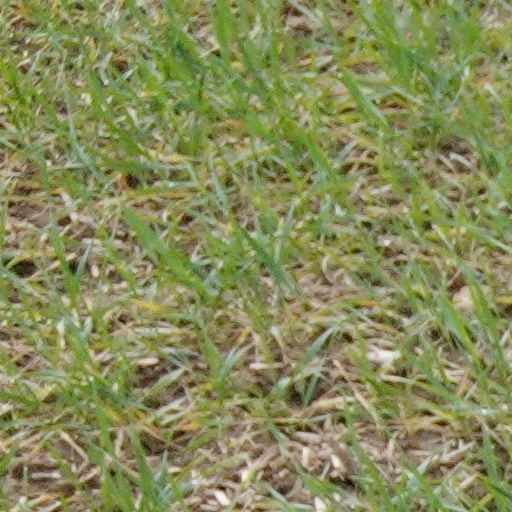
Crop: wheat